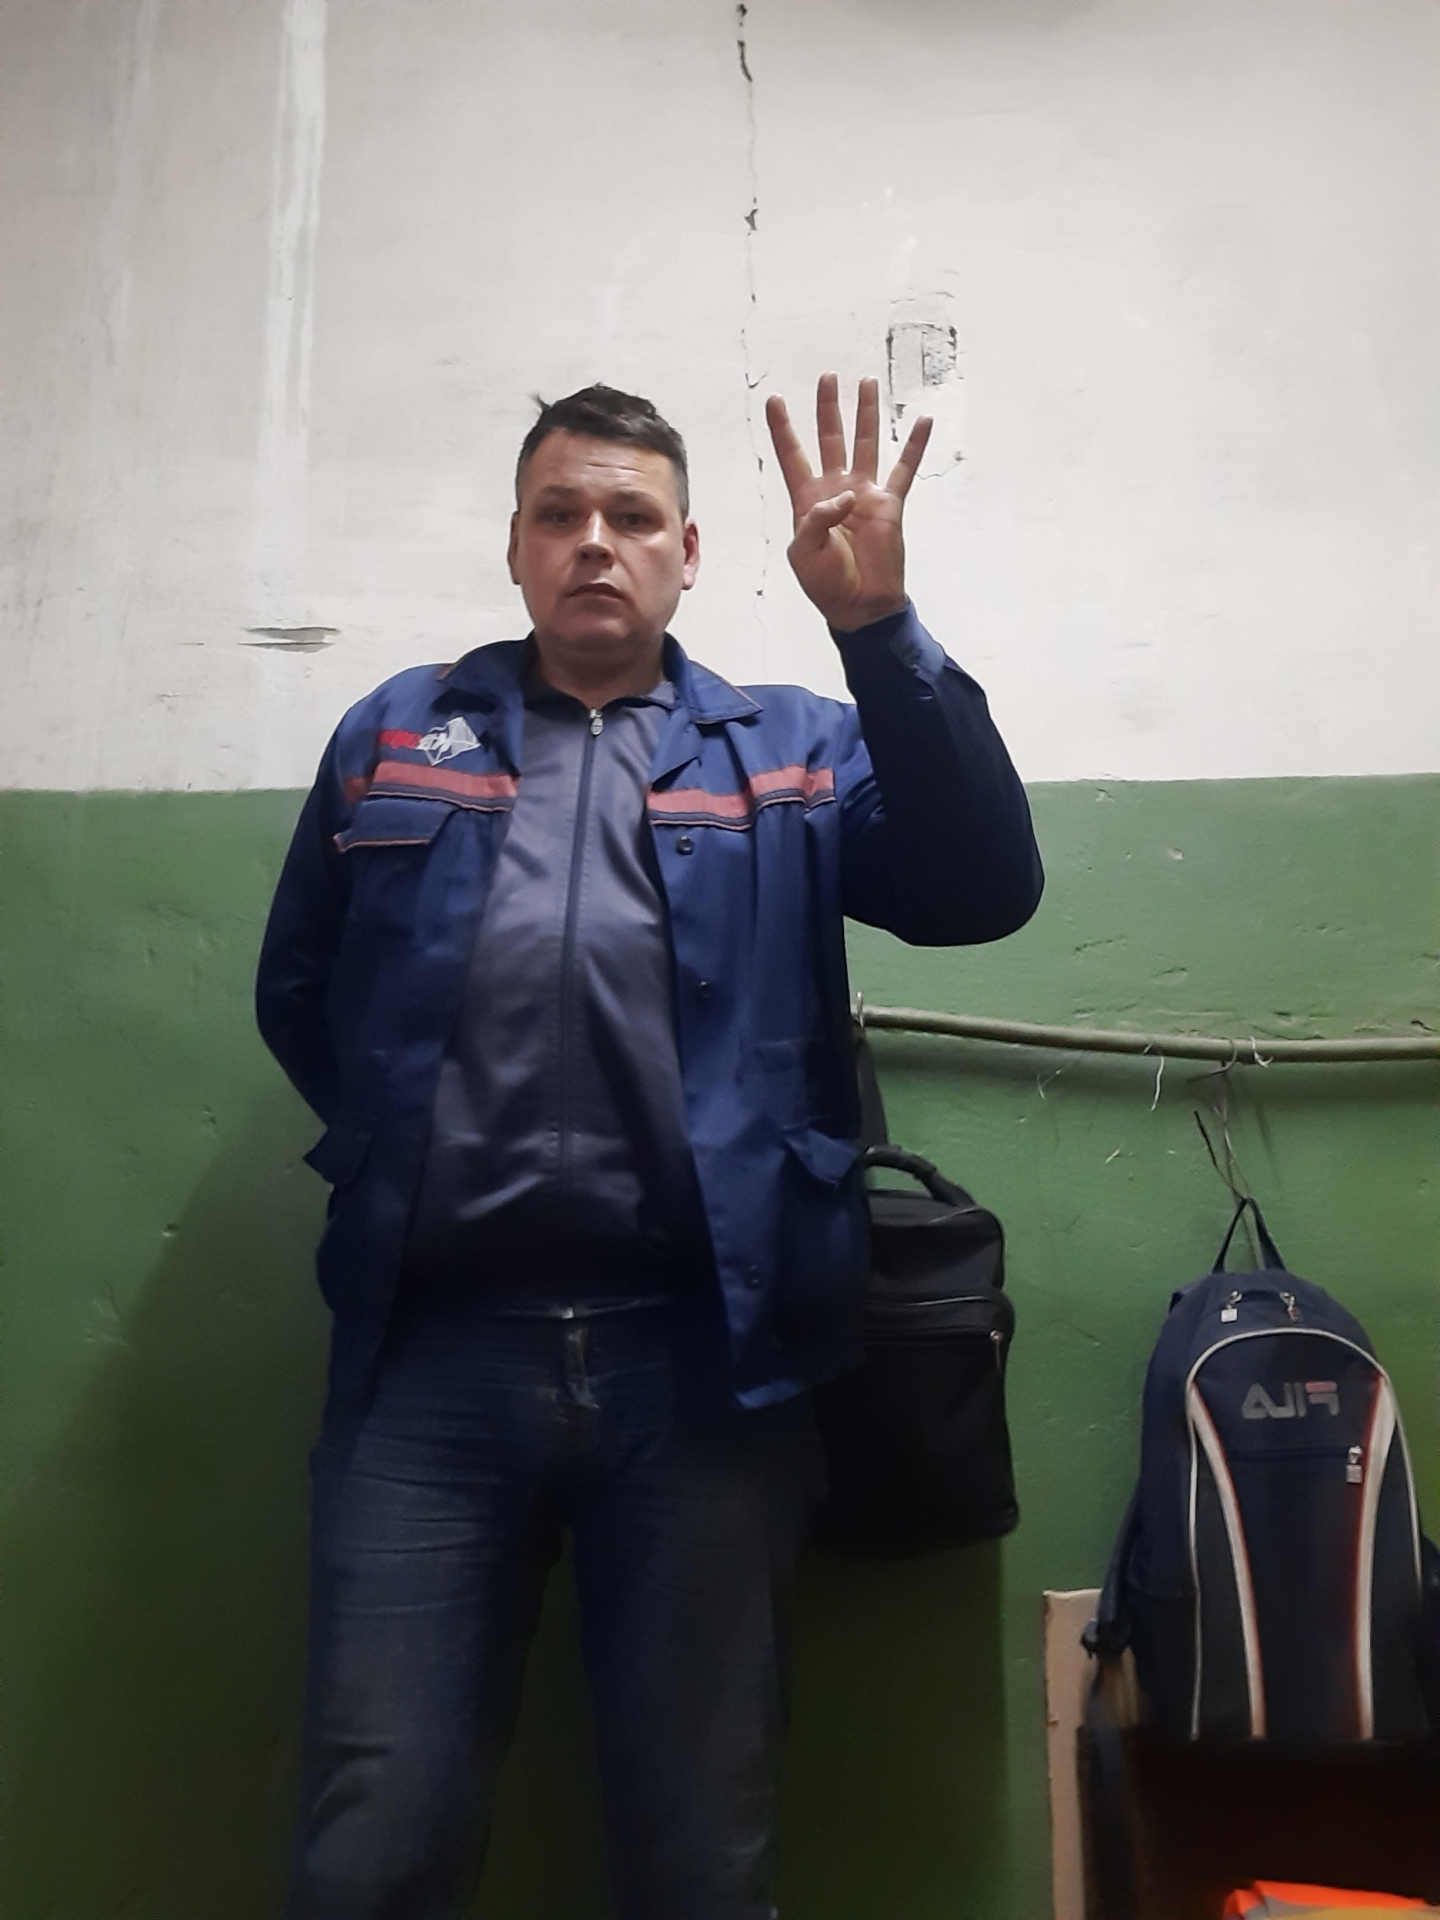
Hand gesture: four